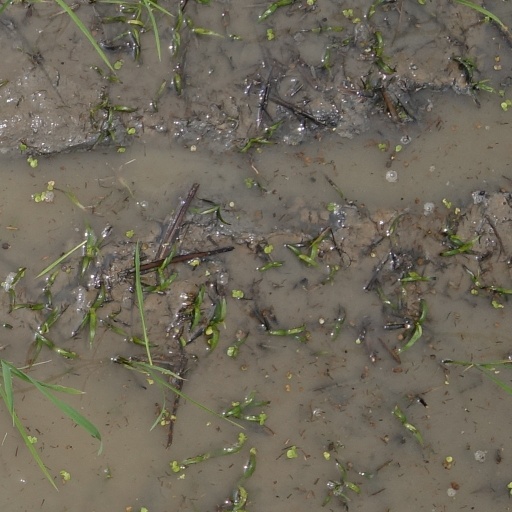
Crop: rice